Bahrain–Iran relations

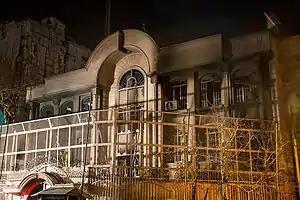
The Saudi embassy in Tehran after the attack

Following the 2016 attack on the Saudi diplomatic missions in Iran, the Foreign Minister of Bahrain "strongly condemned the two terrorist attacks on the Embassy of the Kingdom of Saudi Arabia in Tehran and its consulate in Mashhad in the Islamic Republic of Iran." In a statement, it said that "these demagogic and barbarian acts represent flagrant violation to the international convictions and norms, and the Vienna Convention which all safeguard the security and protection to the diplomatic missions."